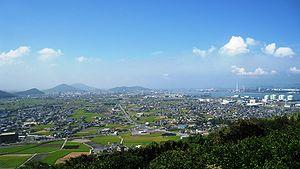
Sakaide est une ville du Japon, située dans la préfecture de Kagawa, sur l'île de Shikoku.